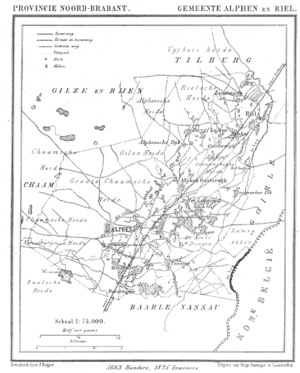
Alphen en Riel est une ancienne commune néerlandaise de la province du Brabant-Septentrional, située dans le centre sud de la province, entre Tilburg et Bréda. La commune touchait la Belgique.